Nirmal Chettri

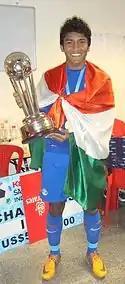
Chettri with SAFF Trophy

Chettri has earned caps for the India youth team at U17 and U23 level. Chettri also trained with the Under-14 team in Jharkhand in 2003 and 2004. Chettri represented the U17 team during the team's exposure trip to Portugal in 2005. Chettri was then selected for the India U23 team that was selected to take part in the 2009 SAFF Championship which the India senior team choose not to play in SAFF Cup due to practice arrangements for the 2011 AFC Asian Cup. He came on in the 115th minute in the final against Maldives on 13 December 2009 in which India U23 won on penalties 3–1. Nirmal missed his penalty and Maldives missed their penalties 3 times.